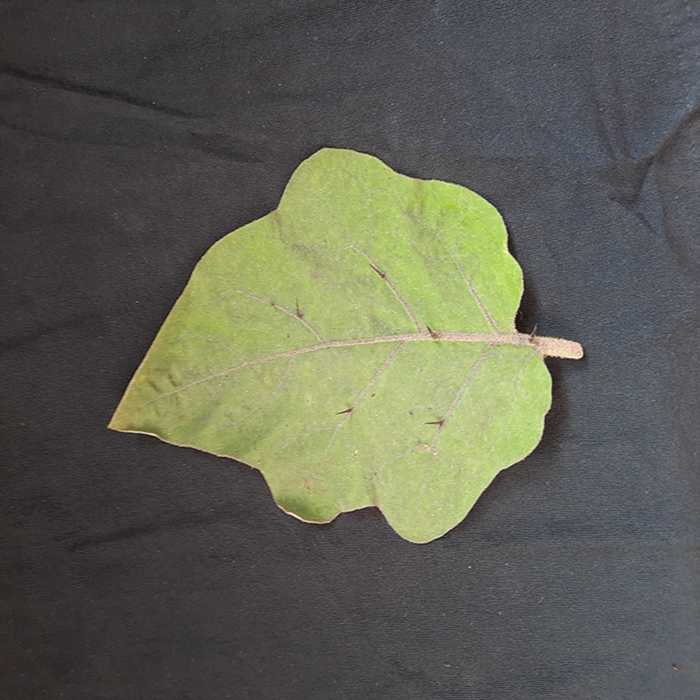
Plant: Eggplant
Label: Eggplant fresh leaf